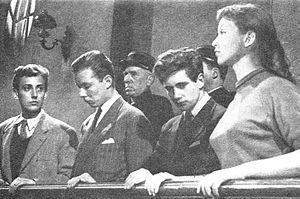
Avant le déluge est un film franco-italien réalisé par André Cayatte et sorti en 1954.